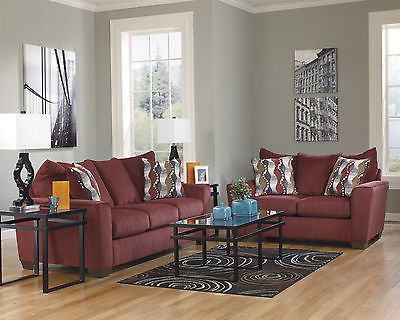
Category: sofa